Paso Robles, California

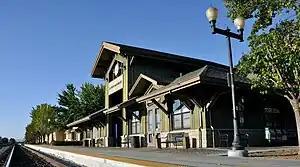
Paso Robles' Amtrak Railway Station is pictured.

In 1993, Paso Robles grape growers, wineries, and wine tasting rooms united to form the Paso Robles Wine Country Alliance. This nonprofit trade organization is dedicated to the promotion and education of the Paso Robles premium wine country. The Paso Robles Wine Country Alliance is a cooperative marketing alliance made up of Paso Robles Wine Country wineries, vineyards, and related businesses. They host many of the festivals in the Paso Robles Area, and strengthen brand awareness locally, regionally, and nationally. The wine alliance focuses on trade and consumer outreach, media relations, buyer tours, educational and research programs, and giving back to education and health organizations in the Paso Robles community.